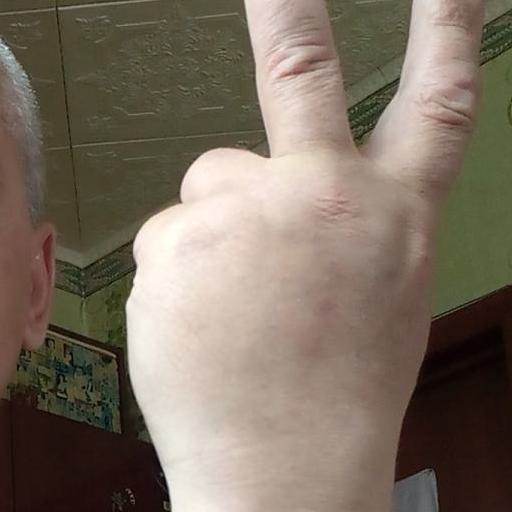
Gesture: peace_inverted